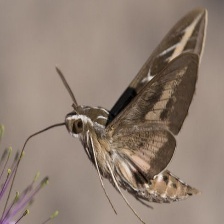
Species: WHITE LINED SPHINX MOTH